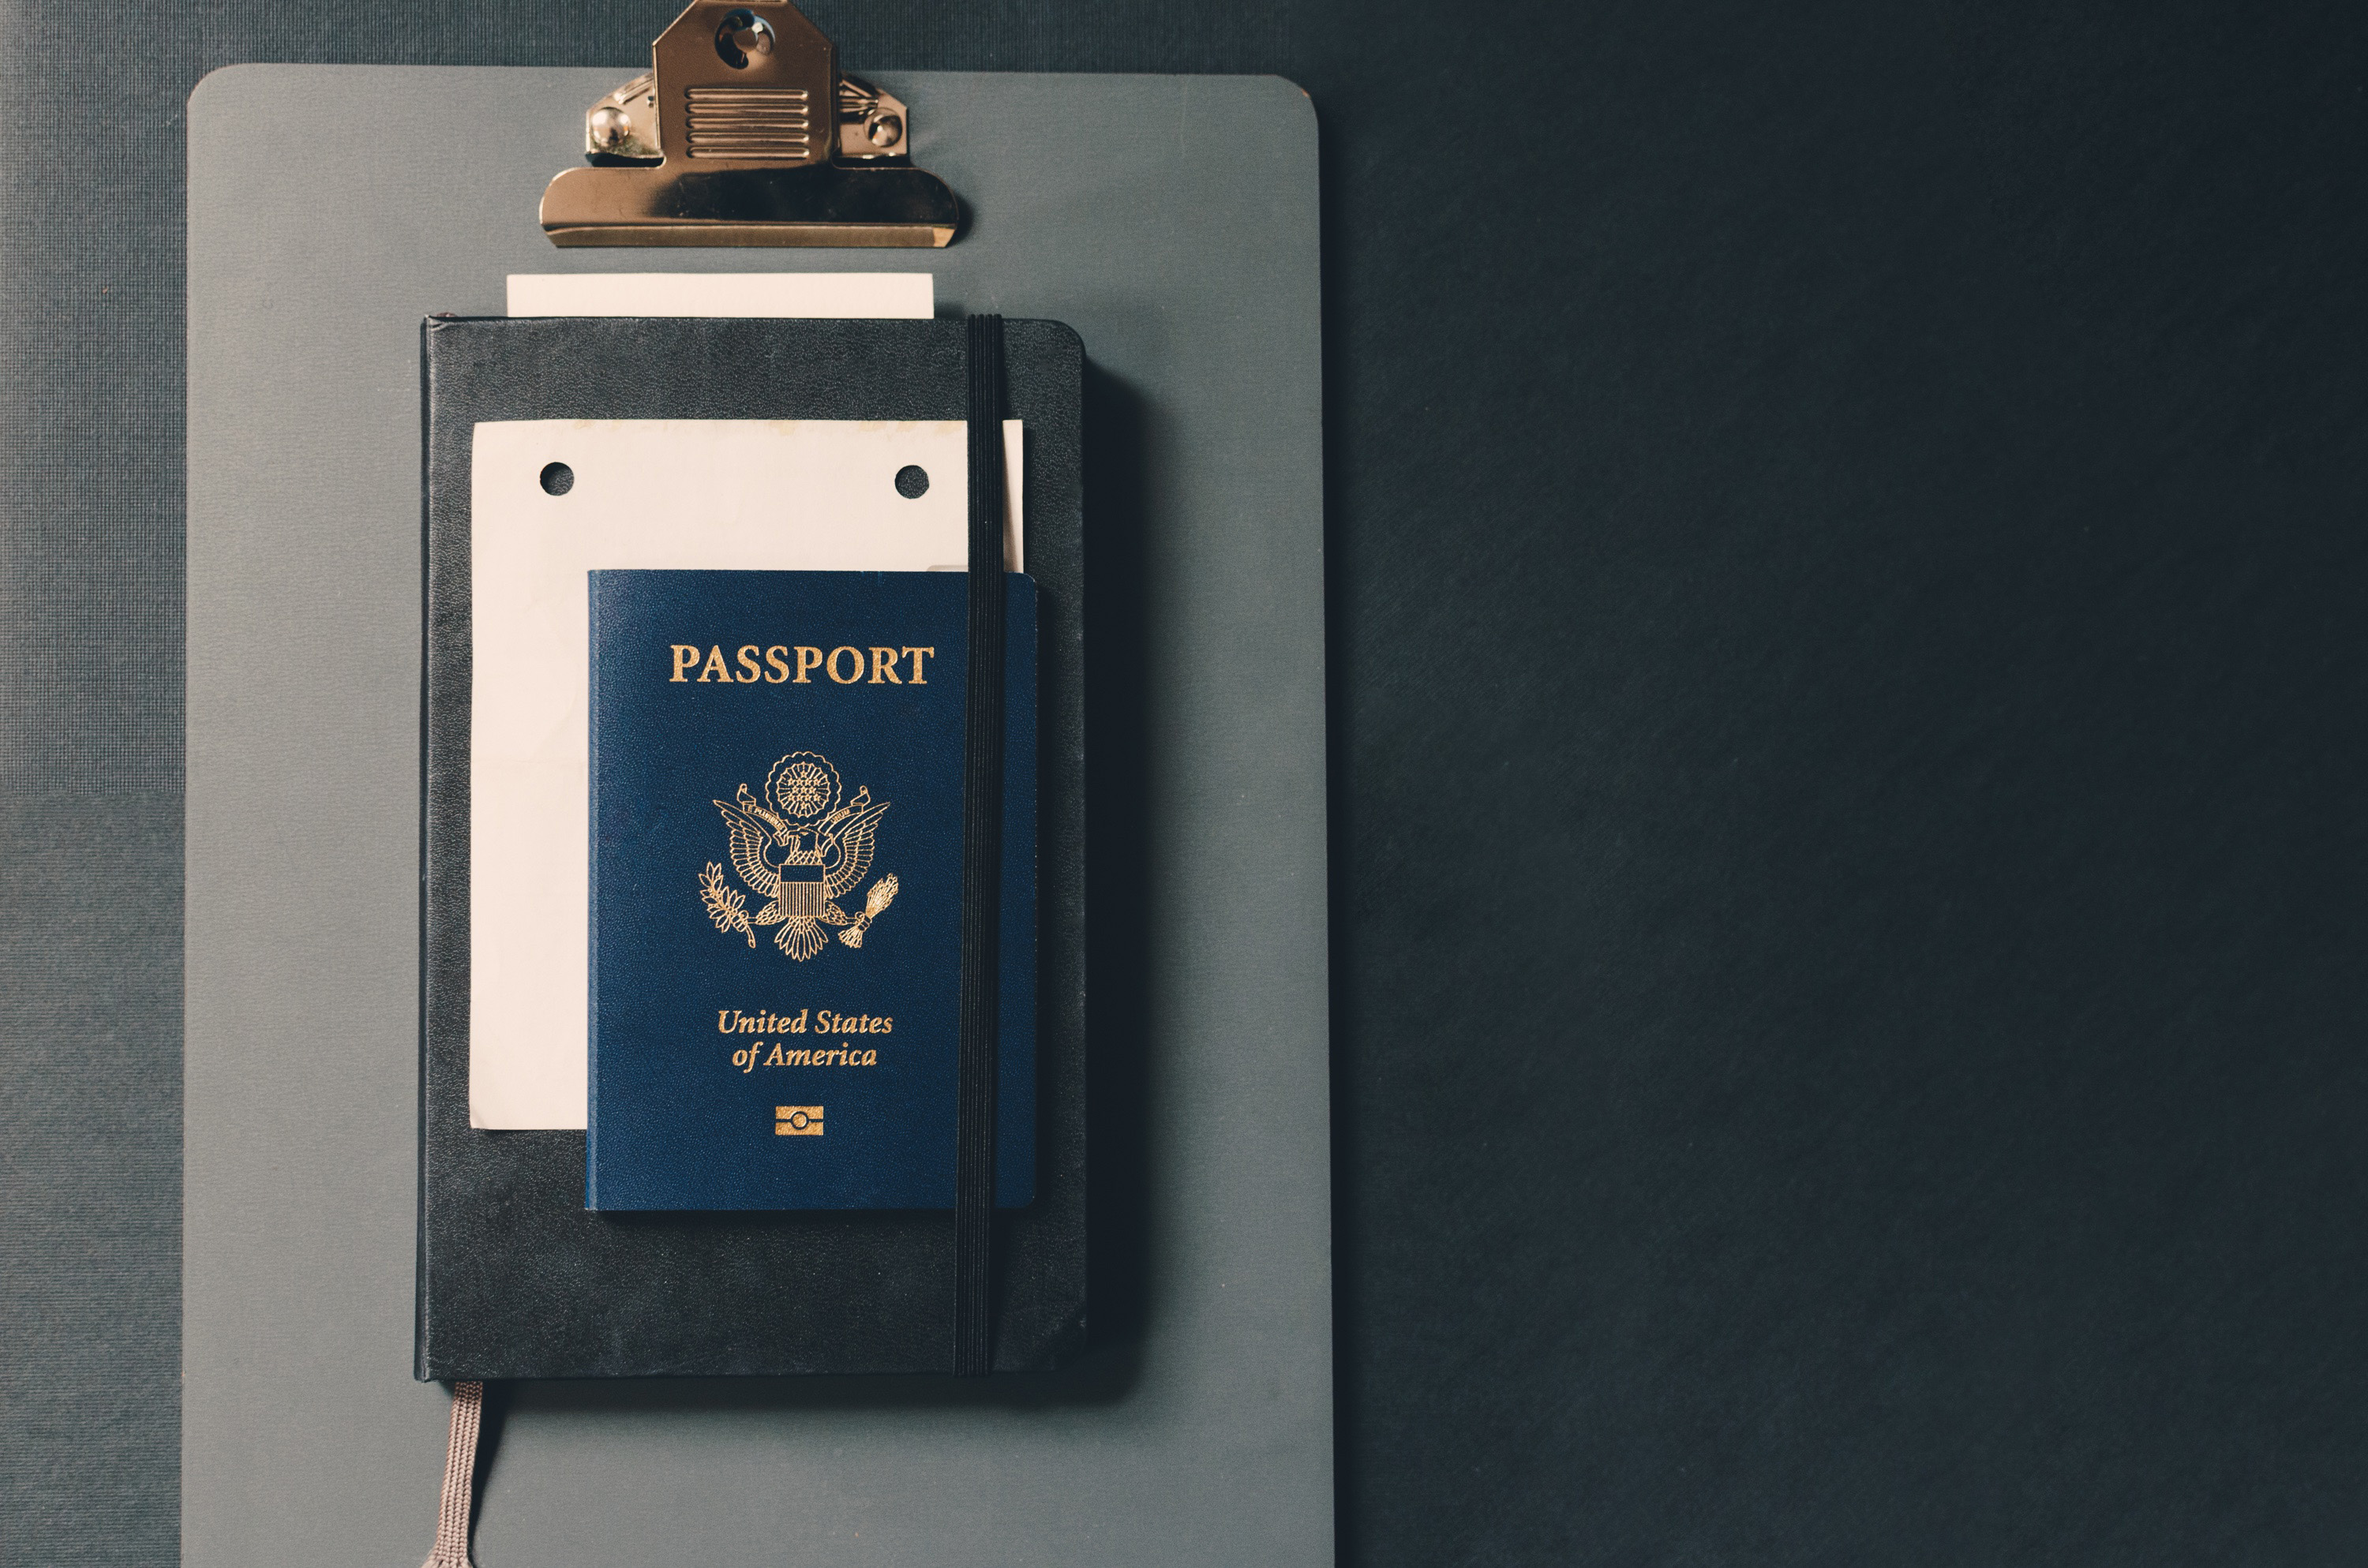
art